Milan Vooletich

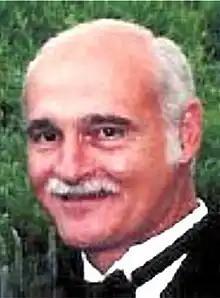

Milan Emil Vooletich Jr. (October 9, 1941 – October 26, 2006) was an American football player and coach. He played football at Geneva College in the mid-1960s and later had a 32-year career as a football coach including eight years as an assistant coach under Bo Schembechler at the University of Michigan, five years as an assistant coach under Hayden Fry at the University of Iowa and stints as the defensive coordinator at Rice University and Navy.